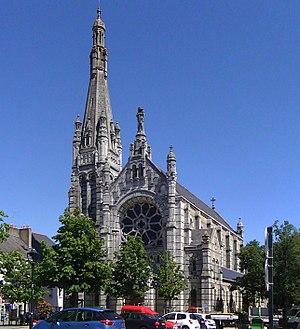
La liste des églises de la Loire-Atlantique recense de la manière la plus complète possible les églises, cathédrales et basiliques situées dans le département français de la Loire-Atlantique.
Doulon est une ancienne commune de Loire-Inférieure, limitrophe de Nantes, annexée à cette dernière en 1908. Son territoire correspondait pour une grande part à celui d'un des 11 actuels quartiers nantais, appelé Doulon - Bottière.
L'église Notre-Dame-de-Toutes-Aides est une église catholique de Nantes en Loire-Atlantique. Elle dépend du diocèse de Nantes.